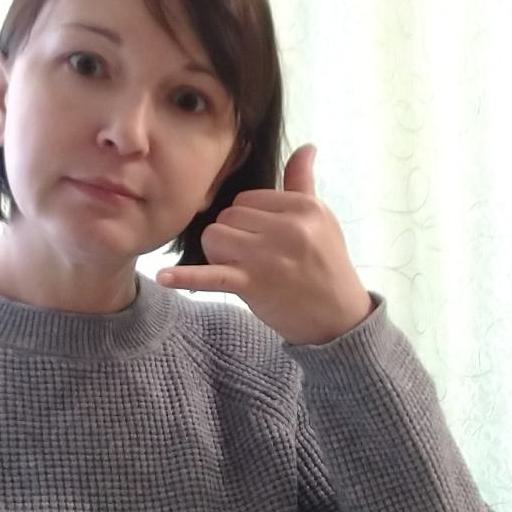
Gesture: call